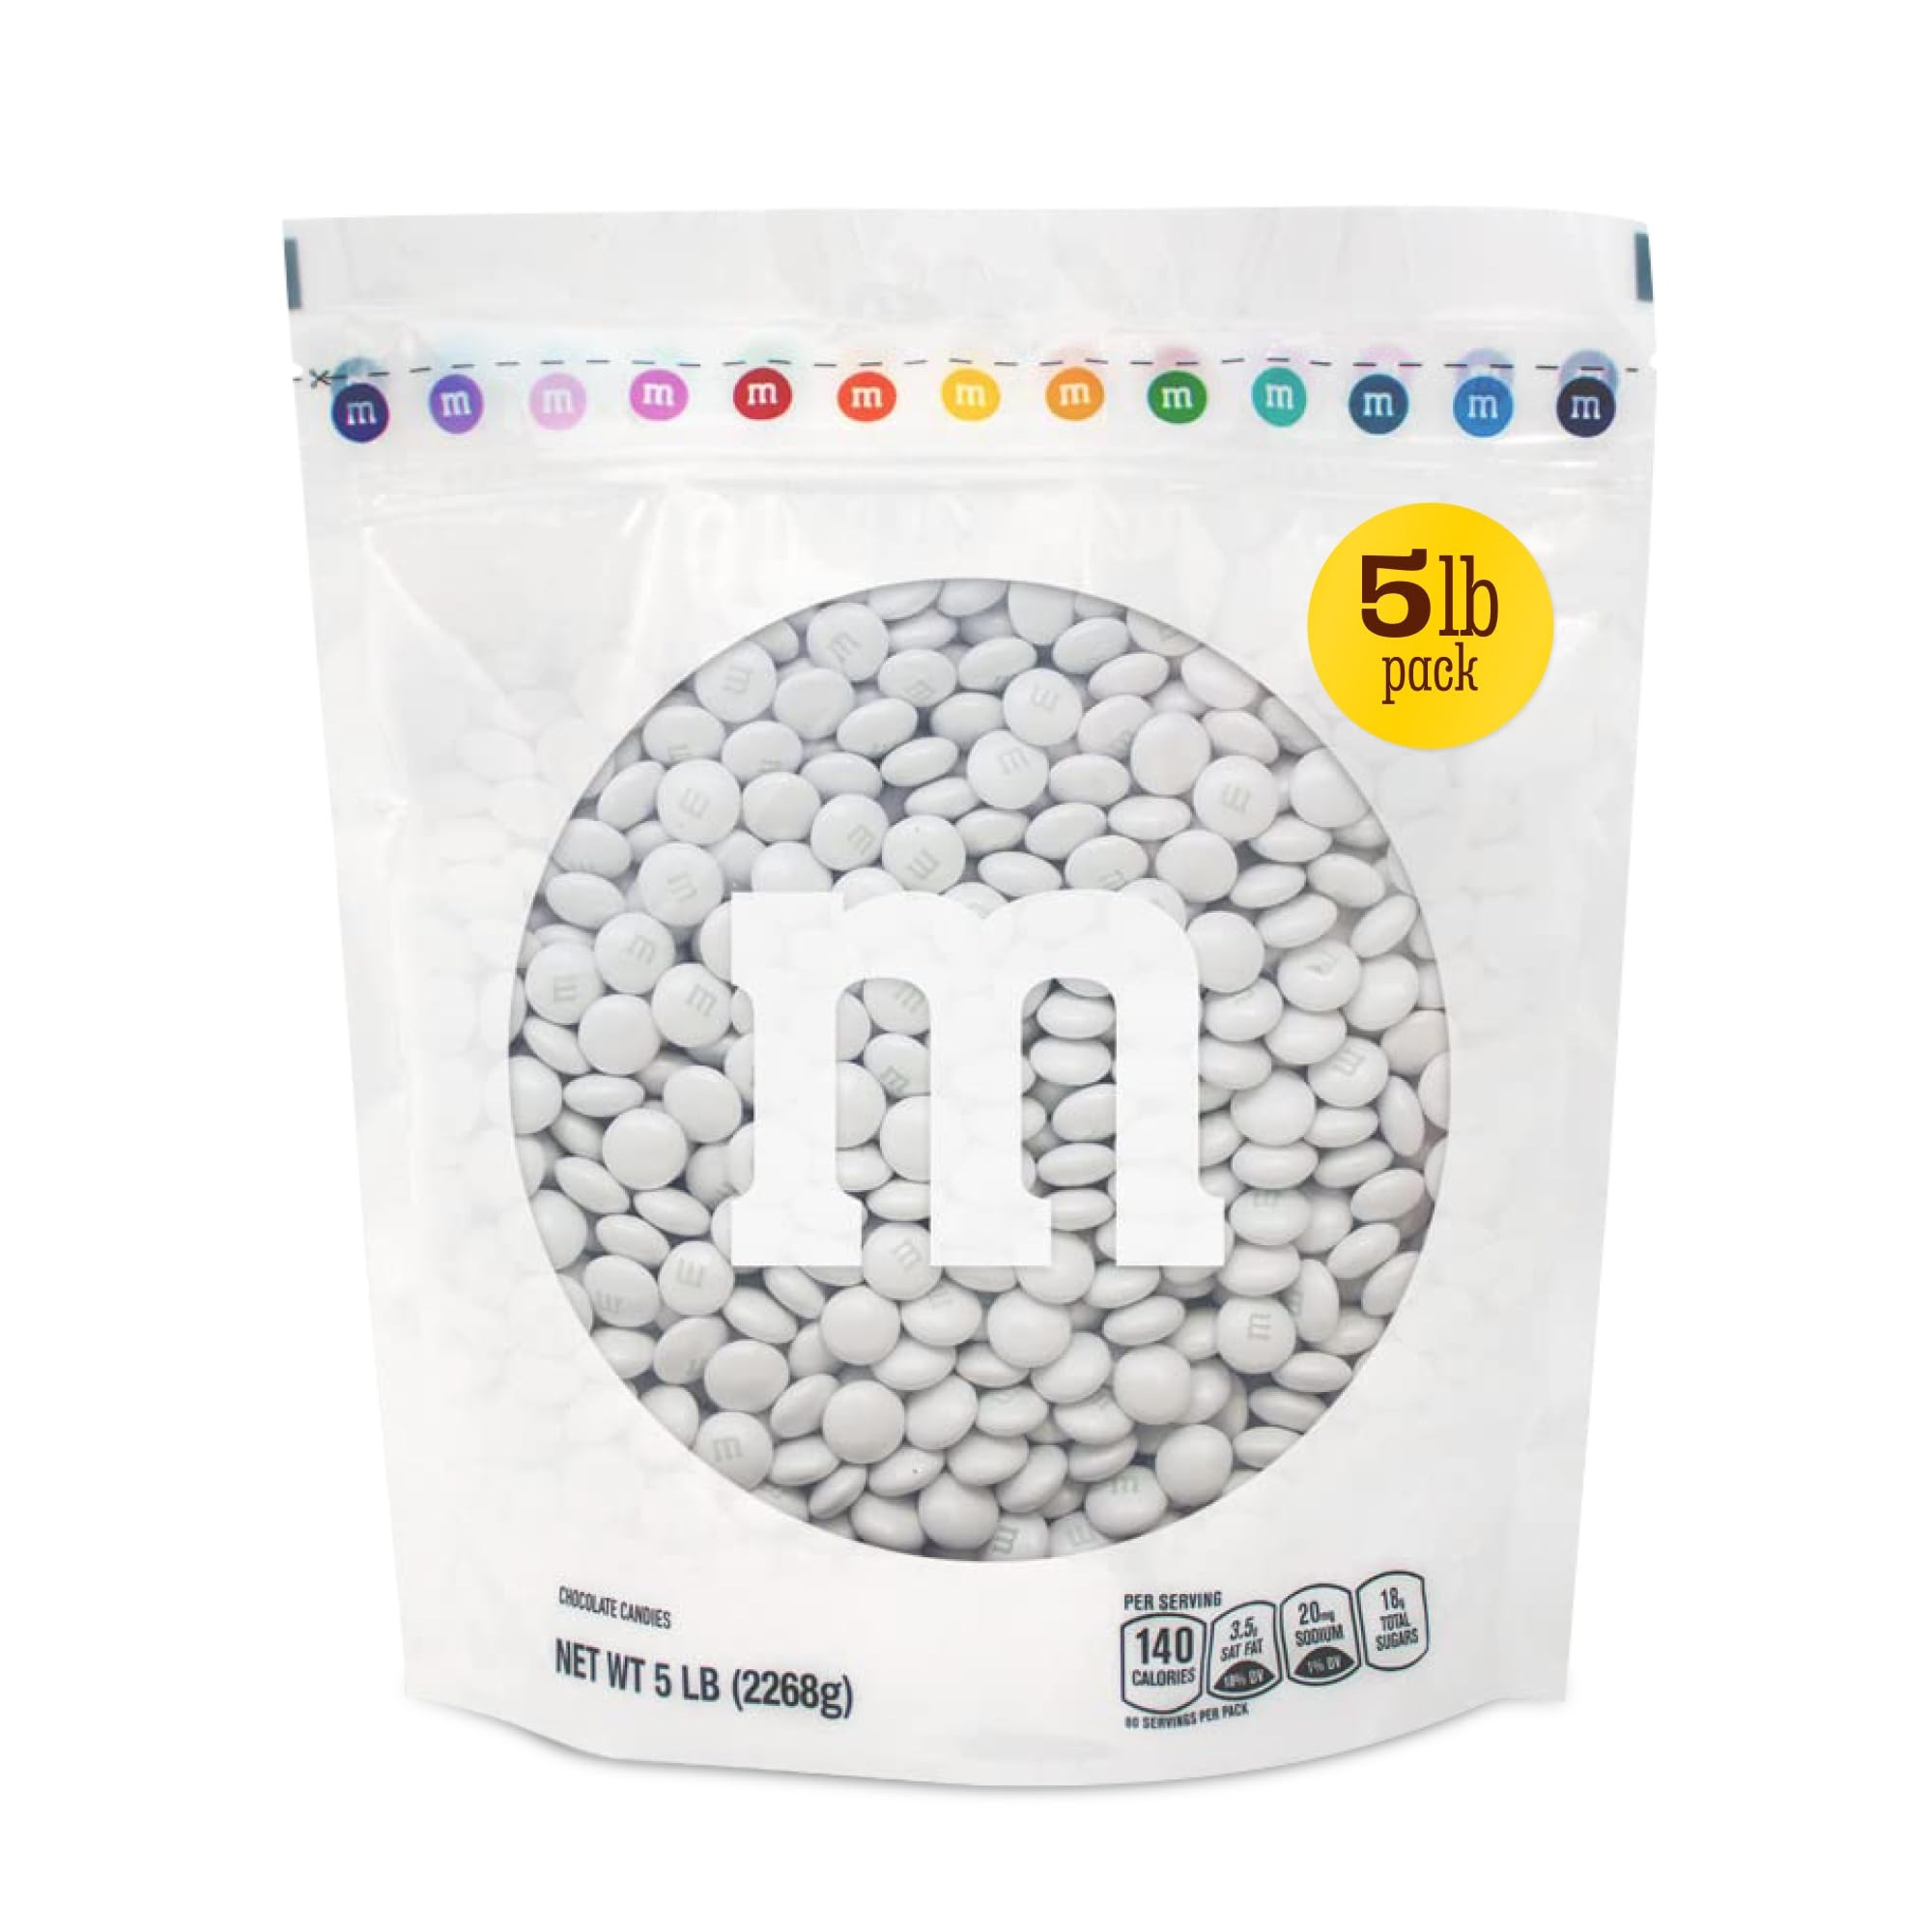
Item Name: M&M’S WORLD Candy Bulk - Pearl Milk Chocolate for Candy Bar, Chocolate for Weddings, Birthdays, Graduations, Party Favors, Easter, Holiday, Birthday Party Favors and more, 5 lbs
Bullet Point 1: Celebrate Colorful Chocolate Fun Perfect as a unique engagement decoration or wedding favors, these M&M'S Pearl Milk Chocolate Candy pieces make ideal bulk chocolate candy for adding a special touch to any event
Bullet Point 2: Imagine Your Candy Bowl Full Of Sweetness Ideal for guessing games, cupcake toppings, or as edible decorations at birthday parties, weddings, or graduations, M&M'S offers delightful bulk candy to enhance all occasions
Bullet Point 3: Fun And Exciting For Diy Parties Put this chocolate candy in bottles, small jars, snack packs, or candy bags for party favors
Bullet Point 4: Melts In Your Mouth, Not In Your Hand Keep M&M'S Milk Chocolate candies at room temperature to preserve vibrant colors and delicious taste
Bullet Point 5: 5 Pounds To Make Your Party Favors Fun With 5 pounds of M&M'S chocolate candy in a resealable pack, there's ample M&M'S chocolate candy for weddings, graduations, and more
Value: 80.0
Unit: Ounce

Price: 89.91